Parma Calcio 1913

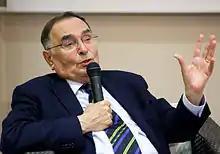
Parma-born motorsport businessman Giampaolo Dallara was a founding investor in S.S.D. Parma Calcio 1913.

On 19 December 2014 and as a result of a ruling which barred the club from a first European campaign under Tommaso Ghirardi, Ghirardi sold his 66.55% controlling stake in Eventi Sportivi to Dastraso Holding Ltd, a company based in Cyprus and controlled by Rezart Taçi for €1, at which point the club was $200 million in debt. The club became the third Serie A club to become foreign-owned as a result and Albanian Emir Kodra was installed as president.